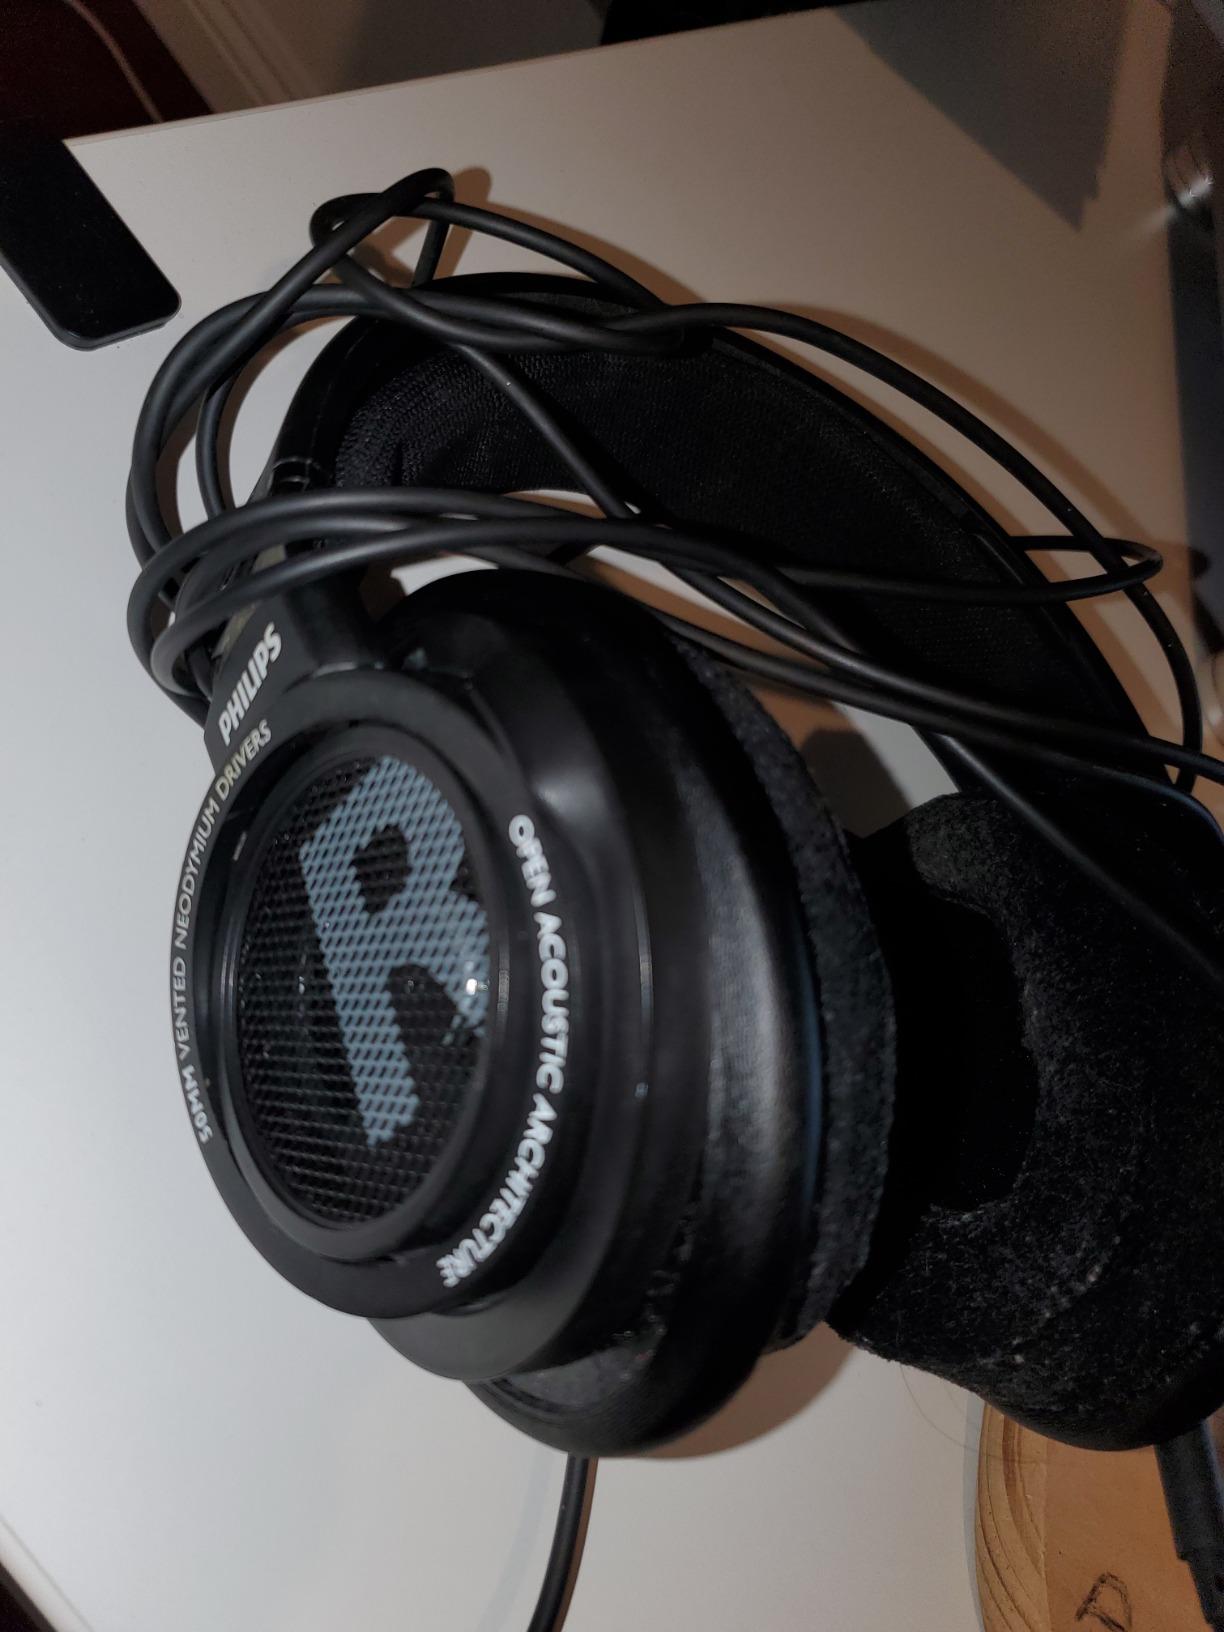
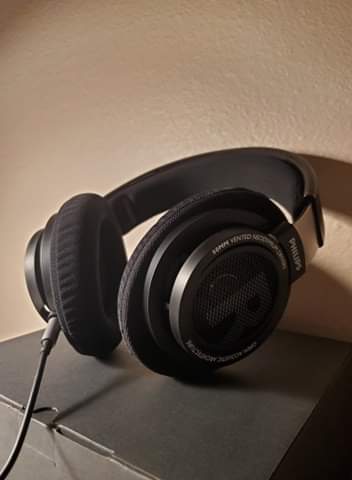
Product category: headphones
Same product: yes